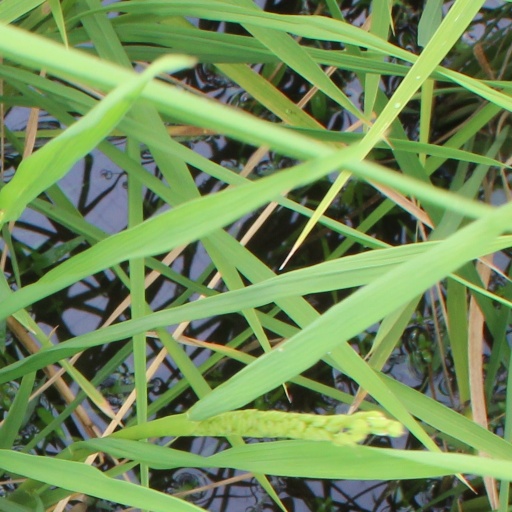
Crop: rice